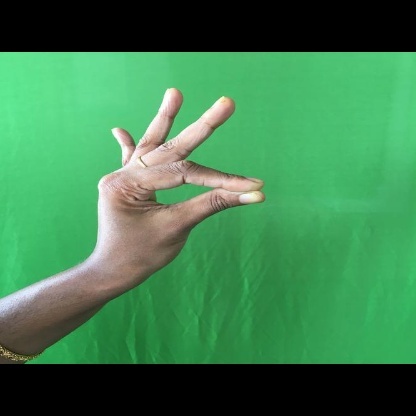
Mudra: Hamsasyam